RSL-3

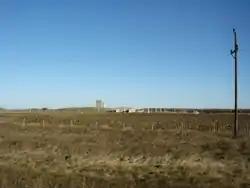

RSL-3, is a Remote Sprint Launch facility in Cavalier County, North Dakota near Concrete. It was listed on the National Register of Historic Places in 2018.